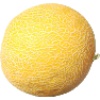
Label: Cantaloupe 1